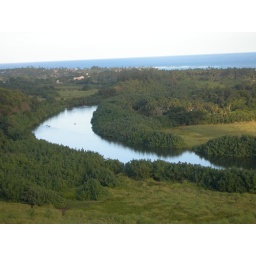
river near d's house on Kaua'i